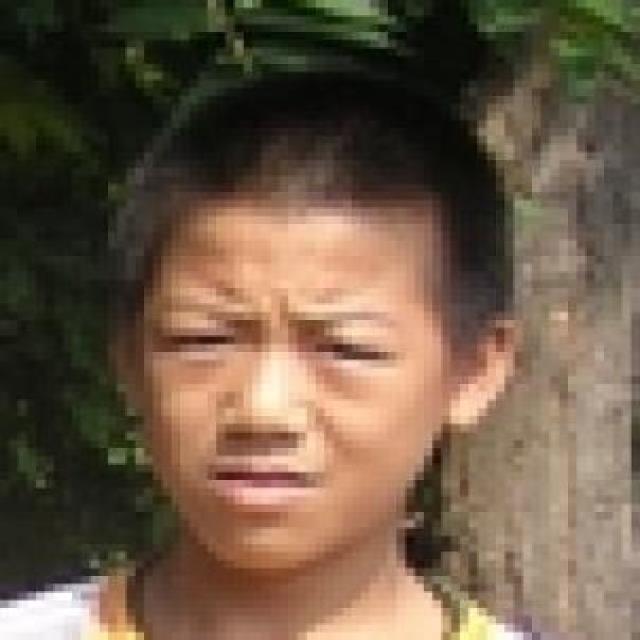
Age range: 13-20